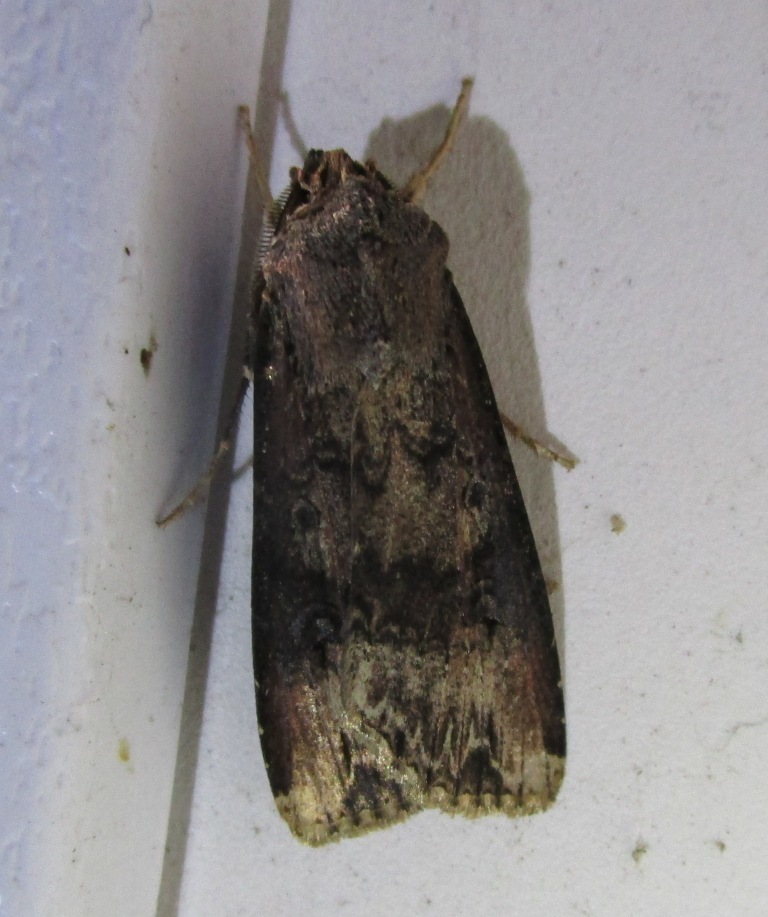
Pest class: cutworms